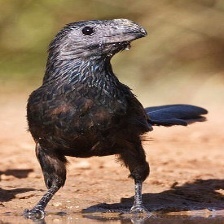
Species: GROVED BILLED ANI
Scientific name: CROTOPHAGA SULCIROSTRIS